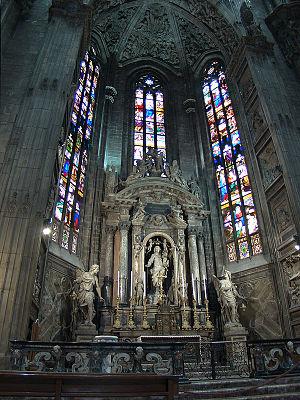
La Basilica Cattedrale Metropolitana della Natività della Beata Vergine Maria est située sur la piazza del Duomo, à Milan, en Italie. Dédiée à la Nativité de Marie, elle est le siège de l'archevêque de Milan. La cathédrale a pris près de six siècles à être achevée.